Modesty

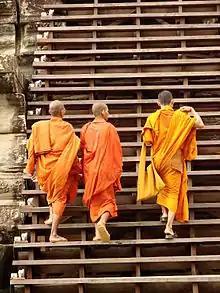

Most world religions have sought to address the moral issues that arise from people's sexuality in society and in human interactions. Each major religion has developed moral codes covering issues of sexuality, morality, ethics, etc. Besides other aspects of sexuality, these moral codes seek to regulate the situations which can give rise to sexual interest and to influence people's behaviour and practices which could arouse such interest, or which overstate a person's sexuality. These religious codes have always had a strong influence on people's attitudes to issues of modesty in dress, behaviour, speech, etc.